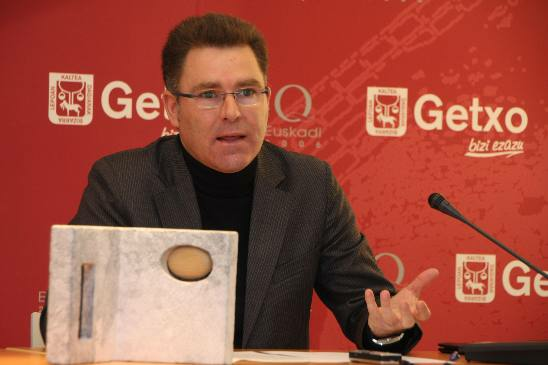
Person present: Yes